Boston Hymn

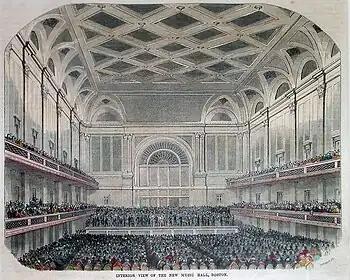
An artist's rendering of Boston Music Hall, where Emerson first read "Boston Hymn"

In December 1862, as Lincoln's deadline approached, John Sullivan Dwight approached Emerson, asking him to compose and read a poem as part of a concert planned for January 1 to celebrate the proclamation. Emerson was initially noncommittal, citing scheduling conflicts, but ultimately relented. His work on the poem was rushed, due to the short time frame and the poet's many other commitments. The bulk of the work of the poem came on December 31, the day before its debut.